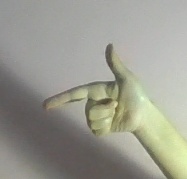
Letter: yaa